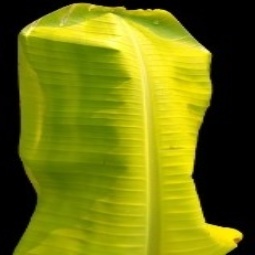
Label: Sulphur